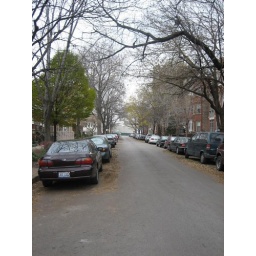
green tree on left is in front of our place.